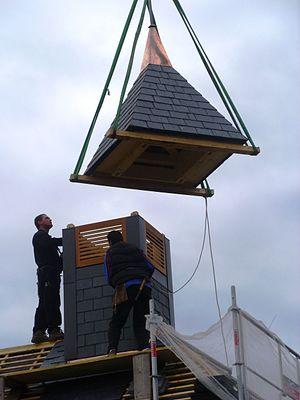
pose de la toiture chapelle de poisu
La chapelle de Poisu, autrefois appelée Notre Dame du Sacré-Cœur, est une chapelle catholique bâtie au XVIIᵉ siècle dans le hameau de Poisu à Moye dans le département de la Haute-Savoie et la région Auvergne-Rhône-Alpes.